Ida Engvoll

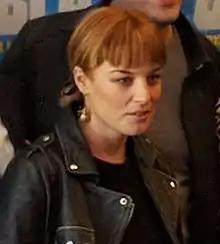

Ida Engvoll (born 6 October 1985) is a Swedish actress. She has appeared in more than fifteen films since 2009.